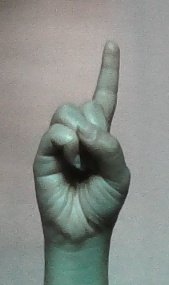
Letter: bb